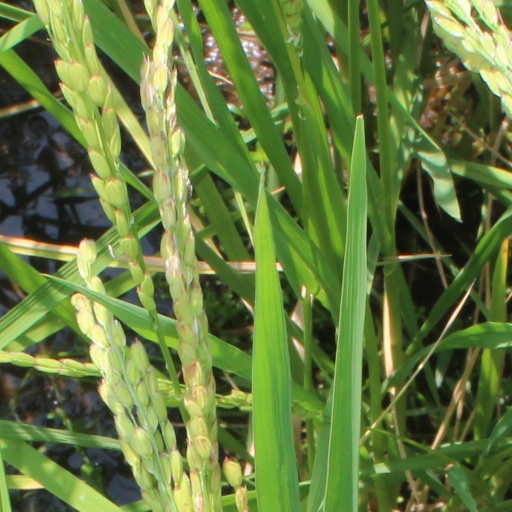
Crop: rice